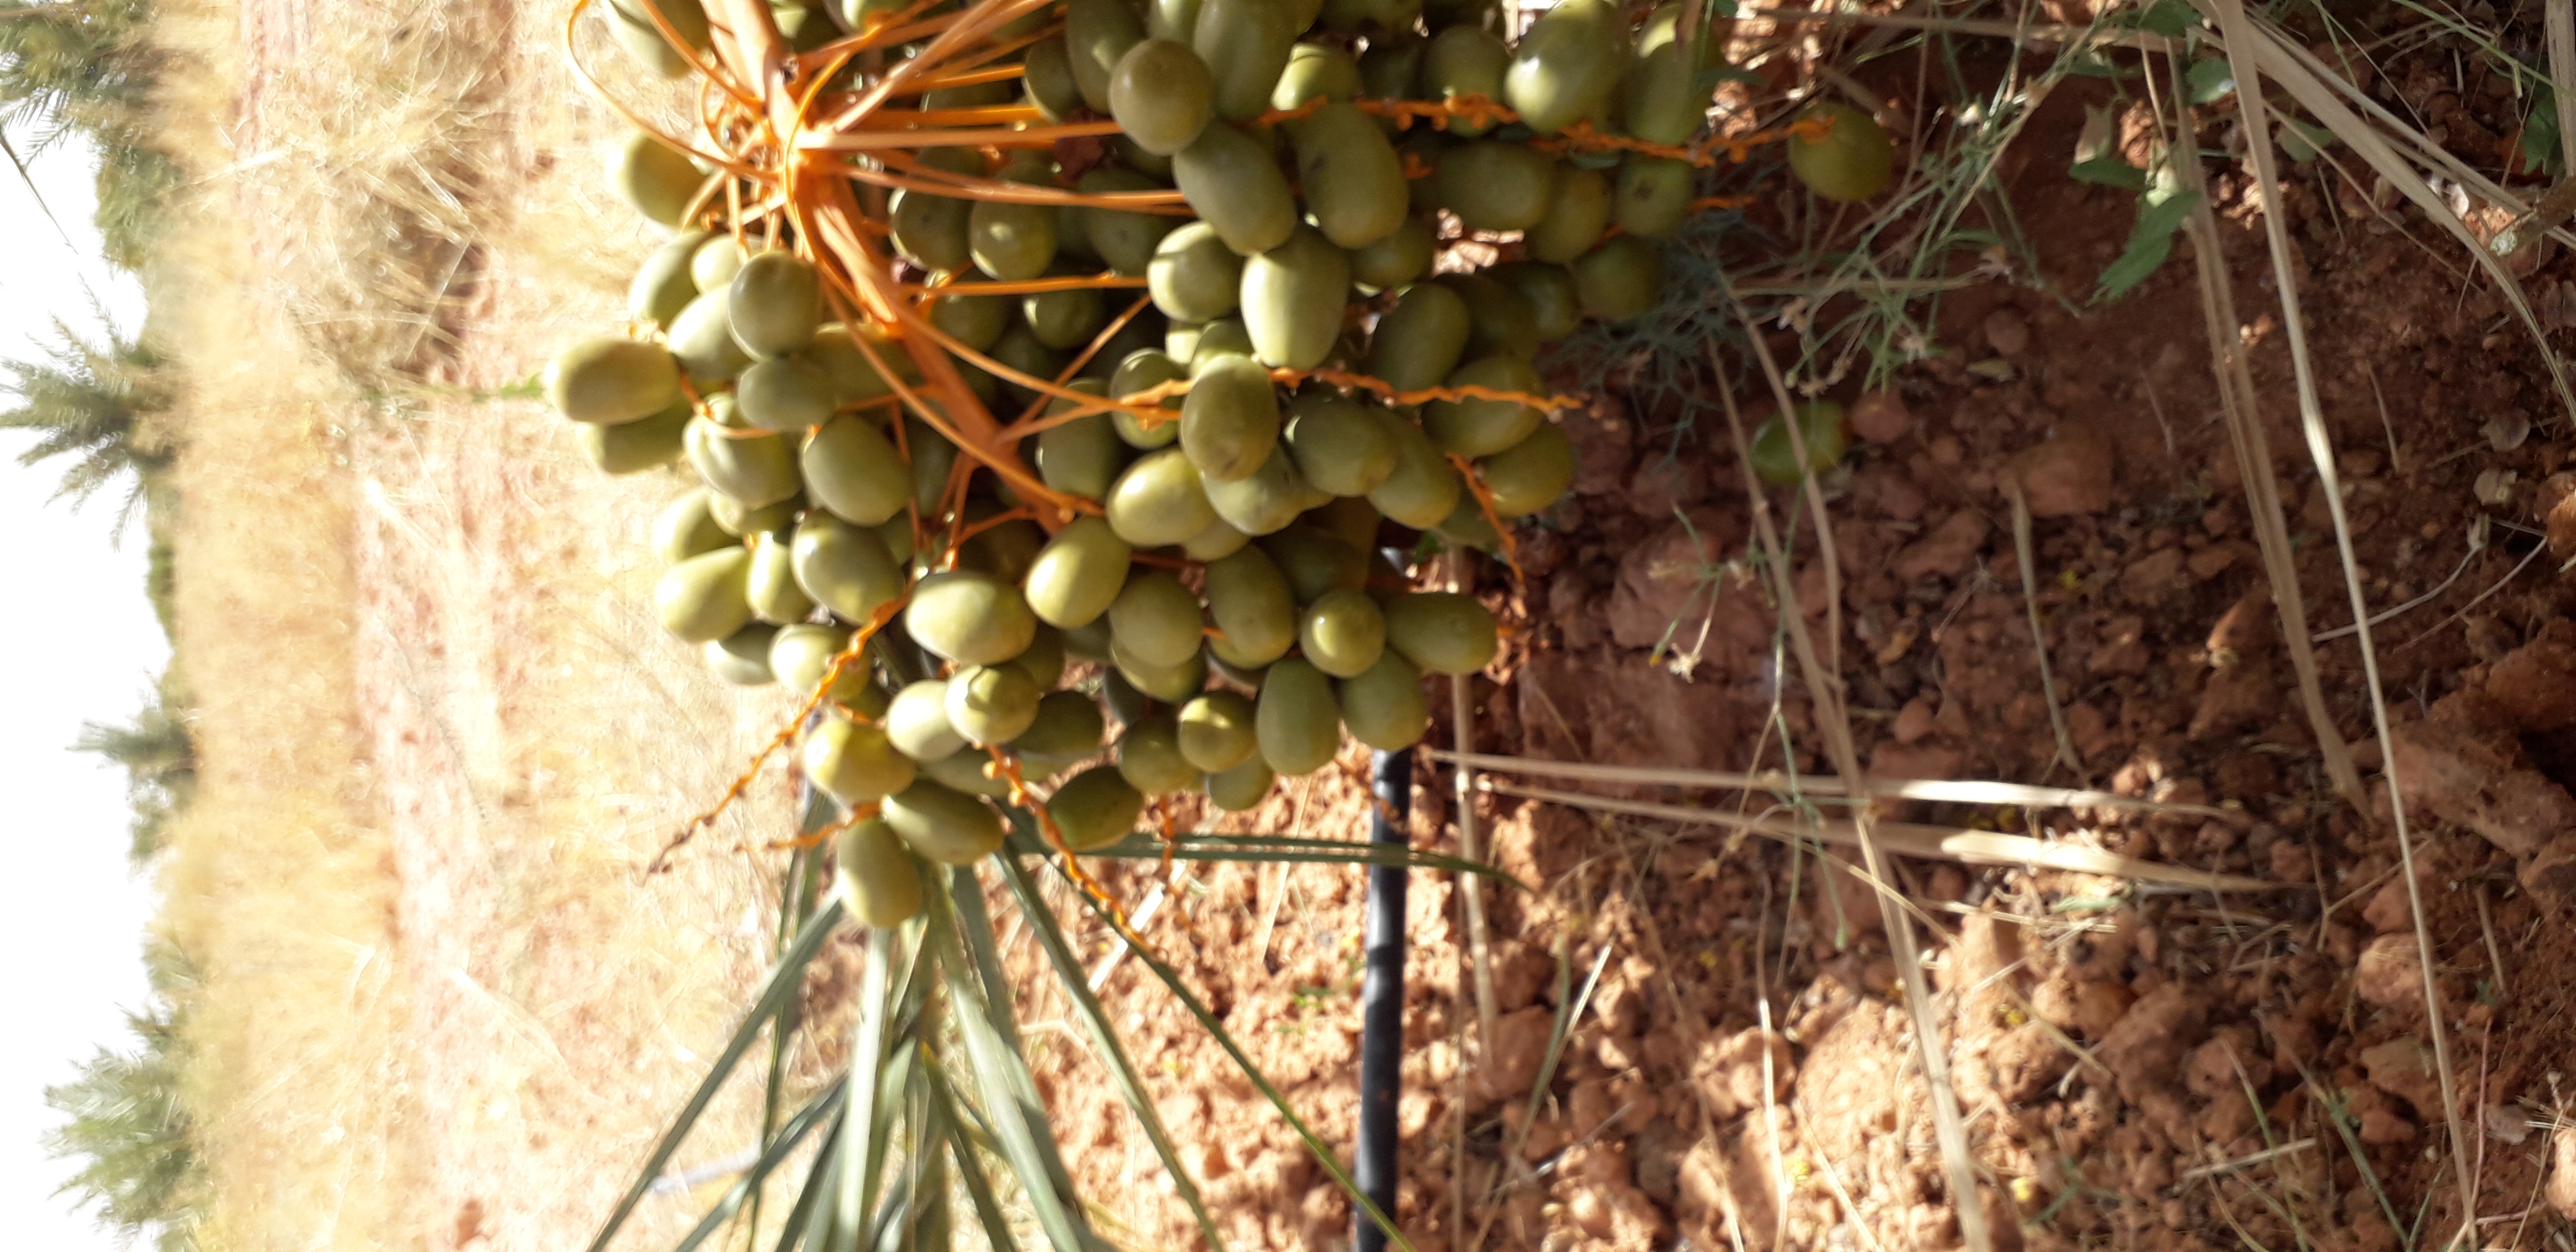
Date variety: Boufagous